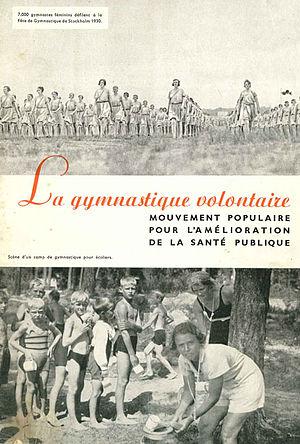
Fédération française d'éducation physique et de gymnastique volontaire
La Fédération française d'éducation physique et de gymnastique volontaire est une fédération sportive française fondée en 1888 et dédiée à l'éducation physique et plus particulièrement aux différentes formes de gymnastique.